David Raksin

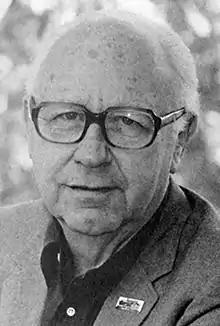

David Raksin (August 4, 1912 – August 9, 2004) was an American composer who was noted for his work in film and television. Raksin had more than 100 film scores and 300 television scores to his credit. Some sources called him the "Grandfather of Film Music".